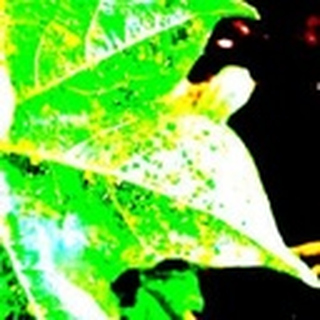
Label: cotton_aphids